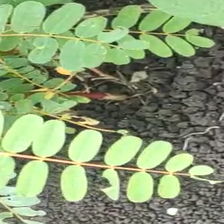
Weed species: Sicklepod_(Senna obtusifolia)